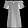
Label: Dress